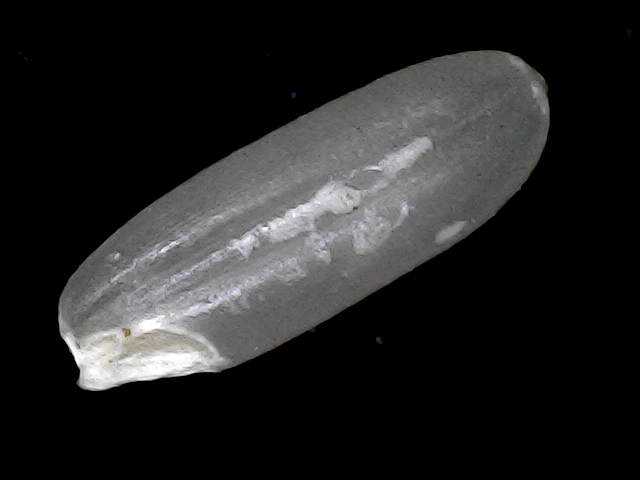
Rice variety: BD30